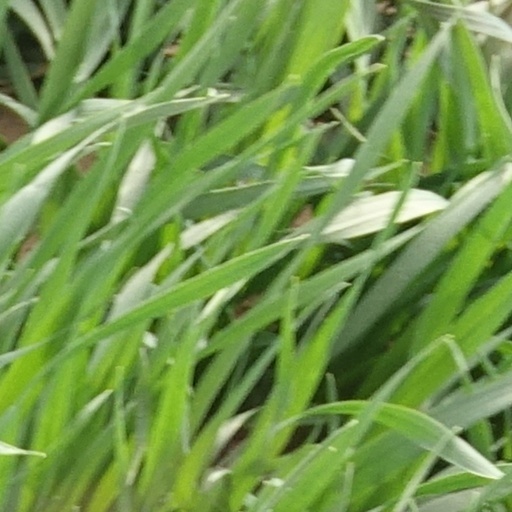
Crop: wheat